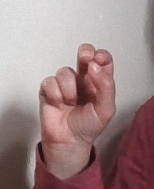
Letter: gaaf